Harpy eagle

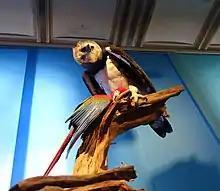
A stuffed specimen of a harpy eagle preying on a macaw at the Museum für Naturkunde, Berlin

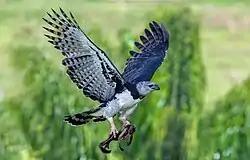
Along with sloths, monkeys, such as the tufted capuchin ("Cebus appella"), are one of the main prey of the harpy eagle

Full grown harpy eagles are at the top of a food chain. They possess the largest talons of any living eagle and have been recorded as carrying prey weighing up to roughly half of their own body weight. This allows them to snatch from tree branches a live sloth and other large prey items. Most commonly, harpy eagles use perch hunting, in which they scan for prey activity while briefly perched between short flights from tree to tree. Upon spotting prey, the eagle quickly dives and grabs it. Sometimes, harpy eagles are "sit-and-wait" predators (common in forest-dwelling raptors), perching for long periods on a high point near an opening, a river, or a salt lick, where many mammals go to attain nutrients. On occasion, they may also hunt by flying within or above the canopy. They have also been observed tail-chasing: pursuing another bird in flight, rapidly dodging among trees and branches, a predation style common to hawks (genus "Accipiter") that hunt birds.